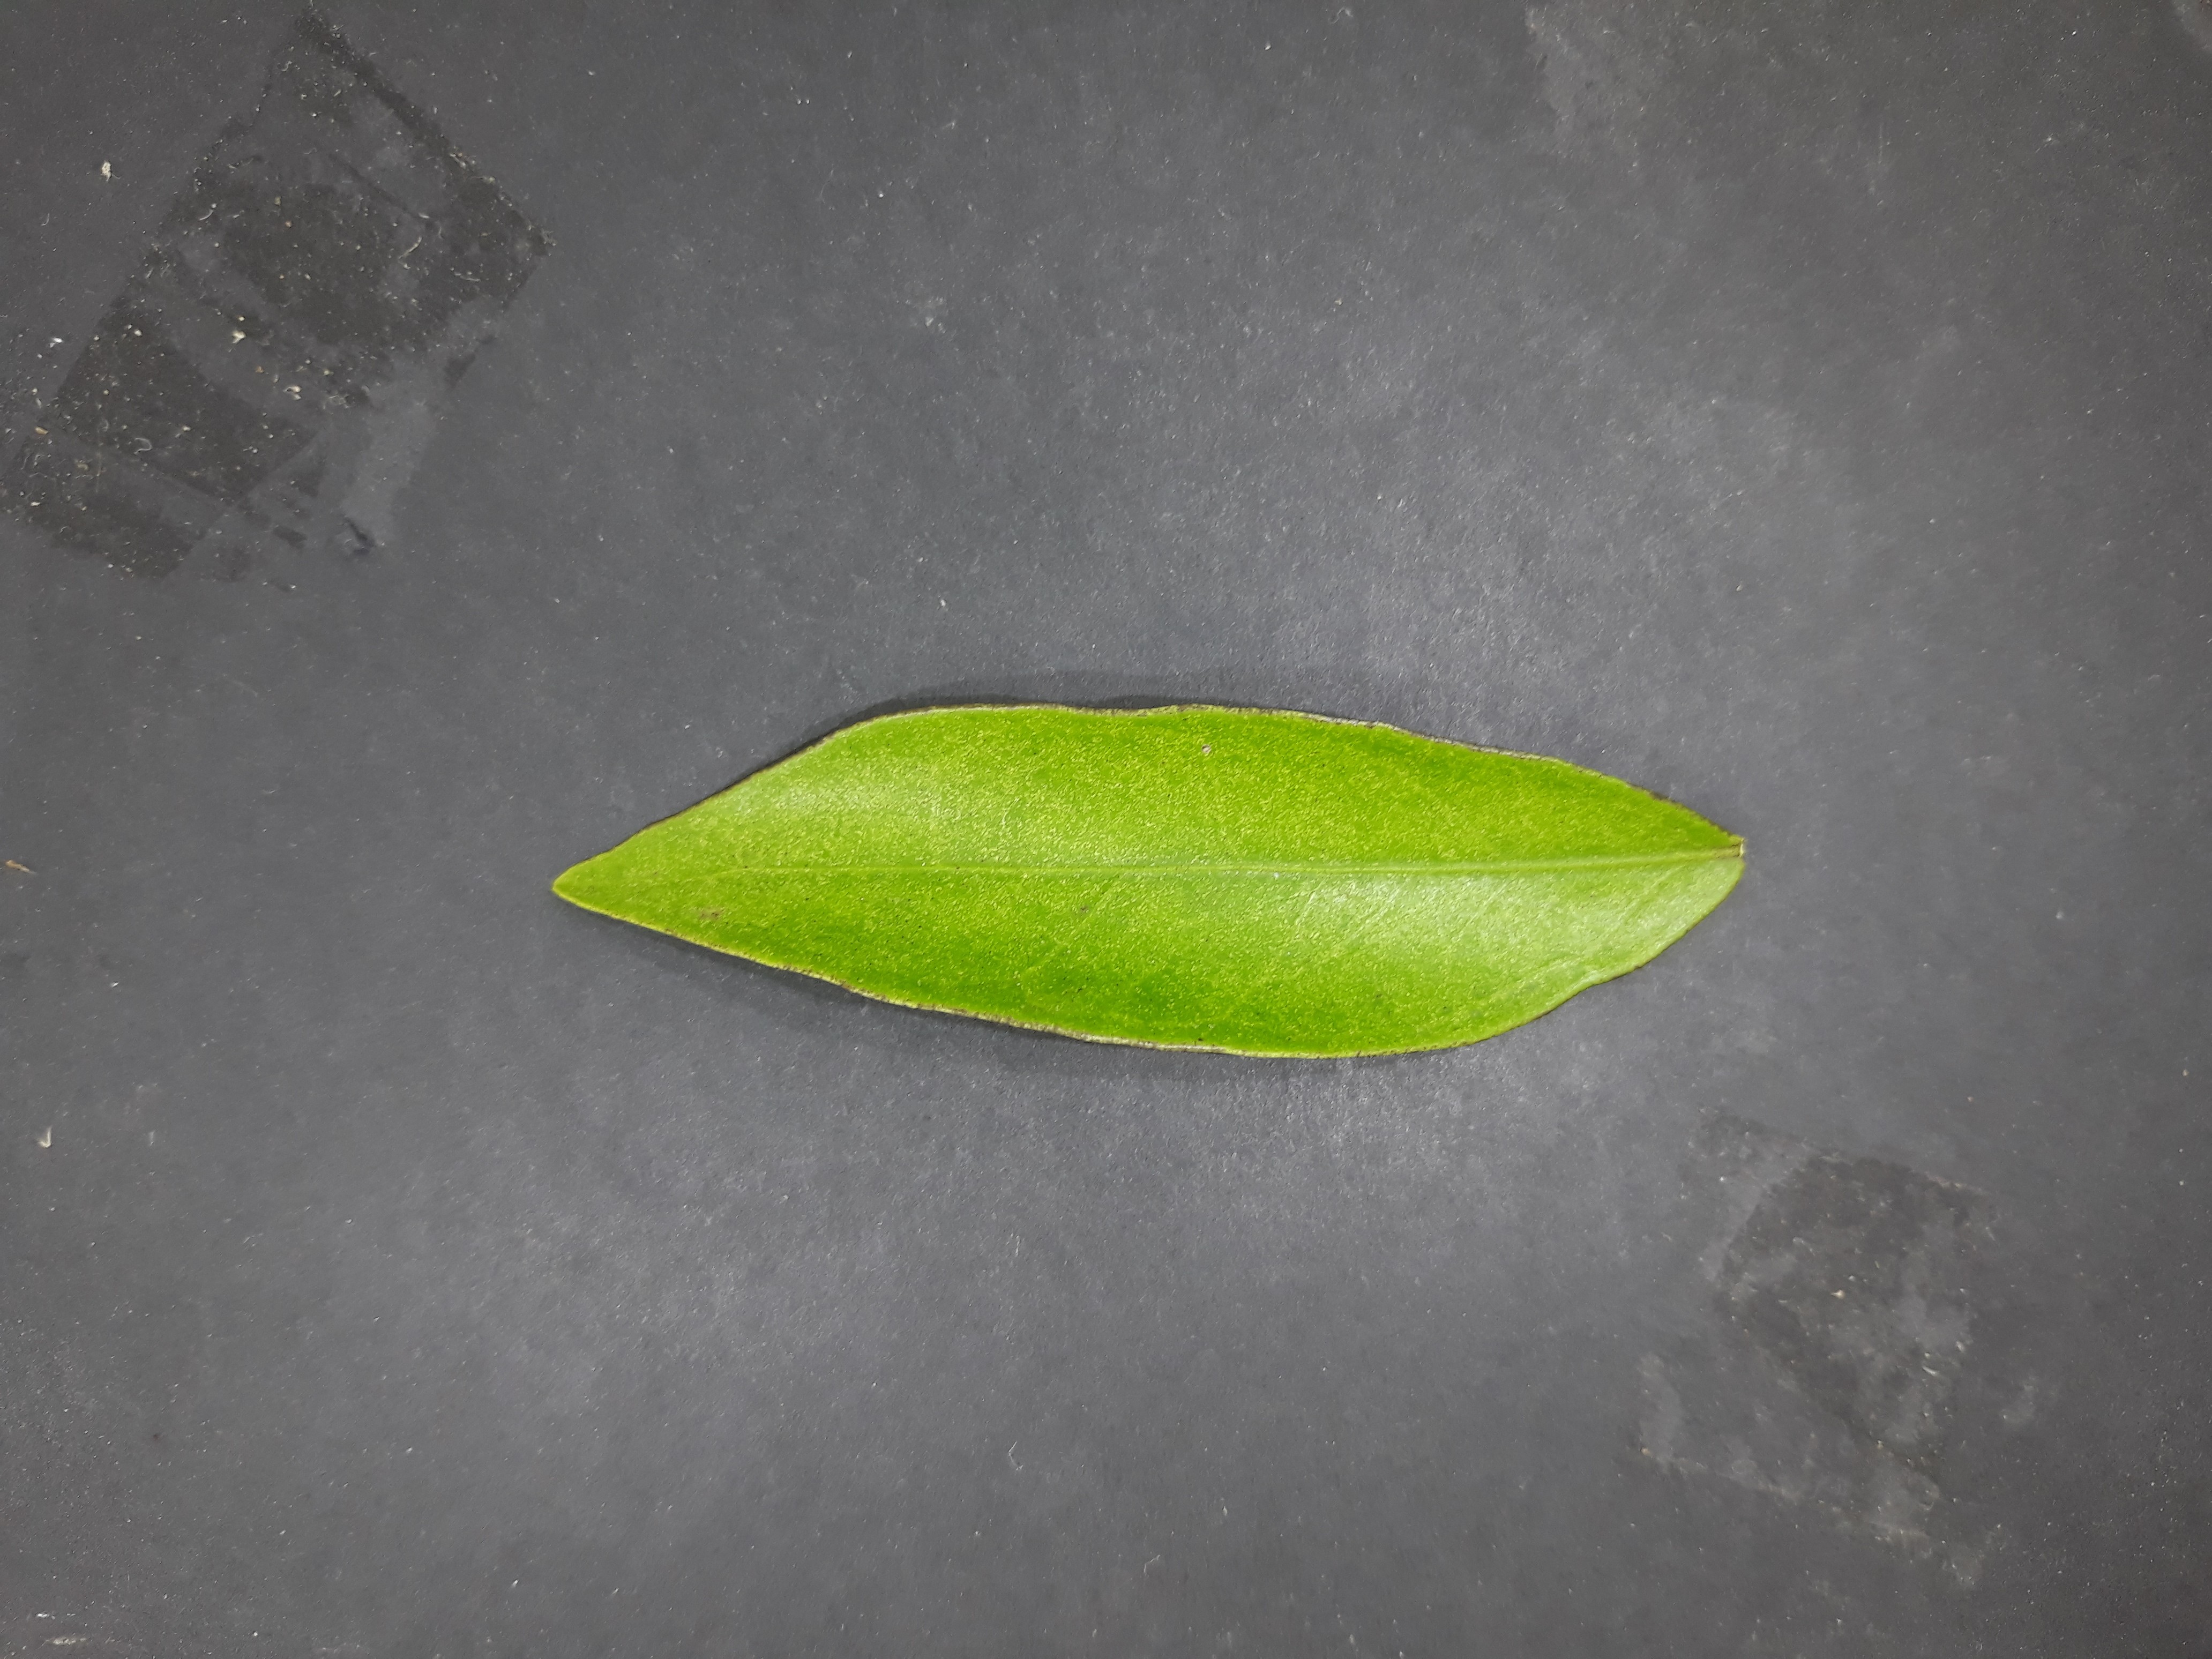
Label: Texas_mite